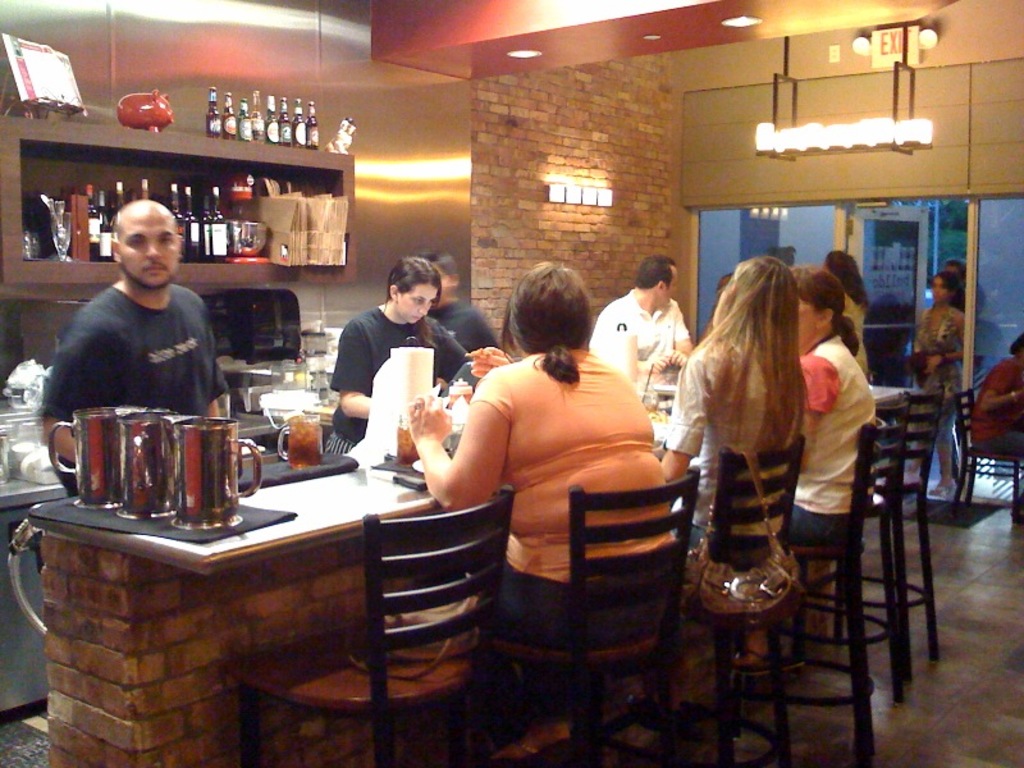
Label: others